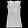
Label: T - shirt / top